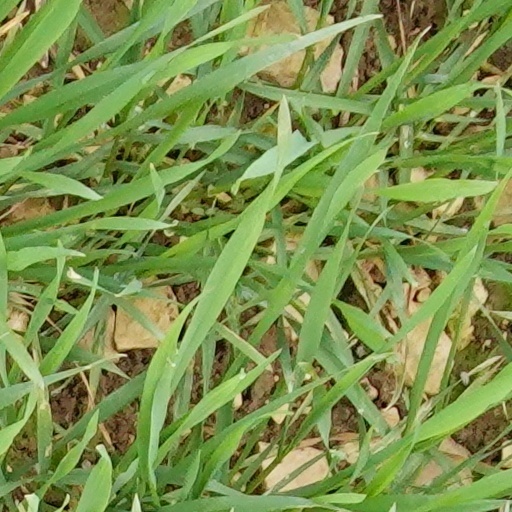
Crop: wheat